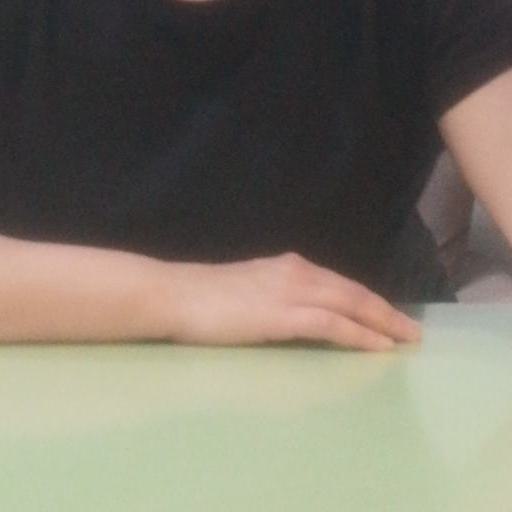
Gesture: no_gesture